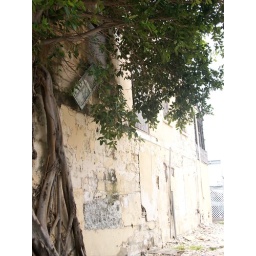
old house in bahamas - tree growing up side of house